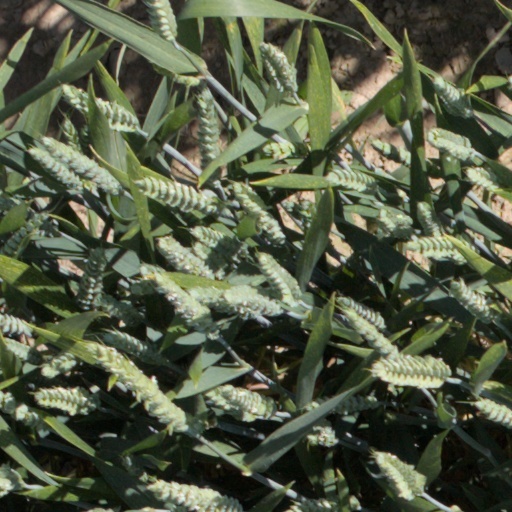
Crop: wheat